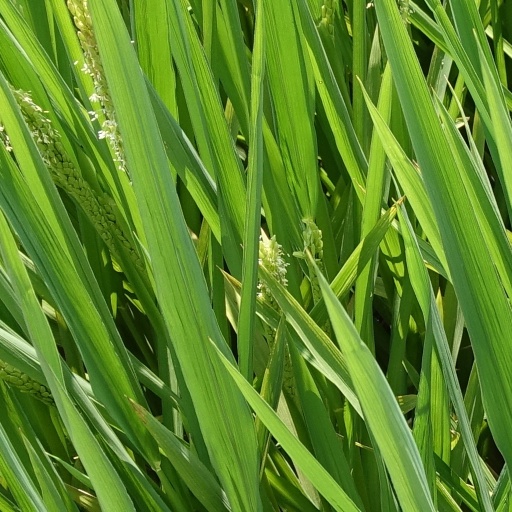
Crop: rice